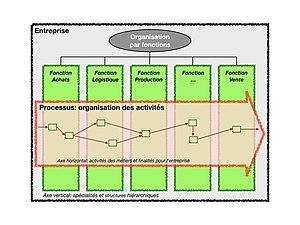
Les processus d'affaires
Un processus d'affaires, également appelé processus métier ou processus d'entreprise ou processus opérationnel, désigne un ensemble d'activités corrélées ou en interaction qui contribue aux finalités des affaires d'une organisation. Il peut être structuré en procédés d'affaires, c'est-à dire selon ISO 19510 en un ou plusieurs ensembles définis d'activités qui représentent les étapes nécessaires pour atteindre des objectifs relatifs aux affaires, y compris les flux et utilisations d'informations et de ressources.